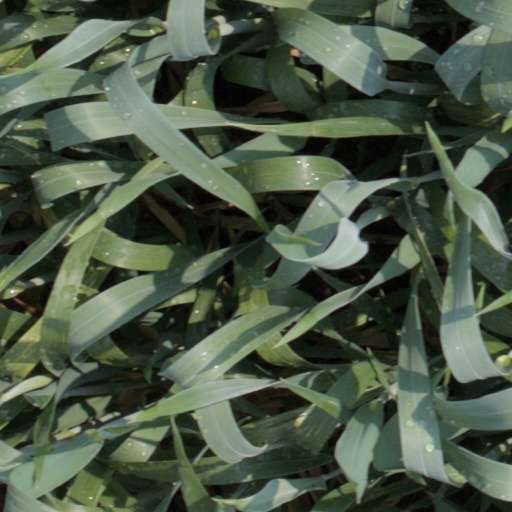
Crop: wheat